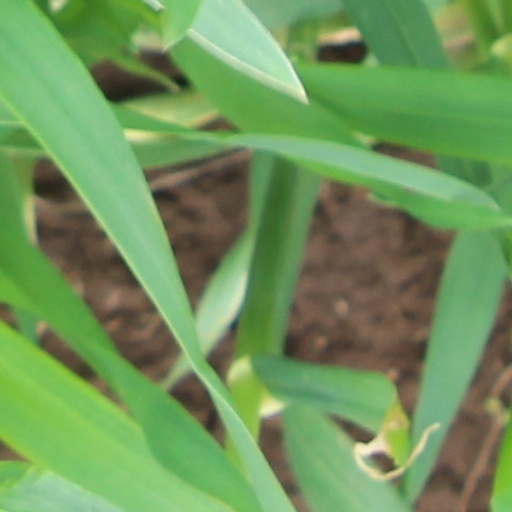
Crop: wheat